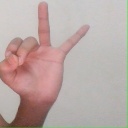
अक्षर: ण